Thin-film solar cell

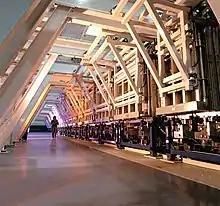
United Solar Ovonic roll-to-roll solar photovoltaic production line with 30 MW annual capacity

Its basic electronic structure is the p-i-n junction. The amorphous structure of a-Si implies high inherent disorder and dangling bonds, making it a bad conductor for charge carriers. These dangling bonds act as recombination centers that severely reduce carrier lifetime. A p-i-n structure is usually used, as opposed to an n-i-p structure. This is because the mobility of electrons in a-Si:H is roughly 1 or 2 orders of magnitude larger than that of holes, and thus the collection rate of electrons moving from the n- to p-type contact is better than holes moving from p- to n-type contact. Therefore, the p-type layer should be placed at the top where the light intensity is stronger, so that the majority of the charge carriers crossing the junction are electrons.